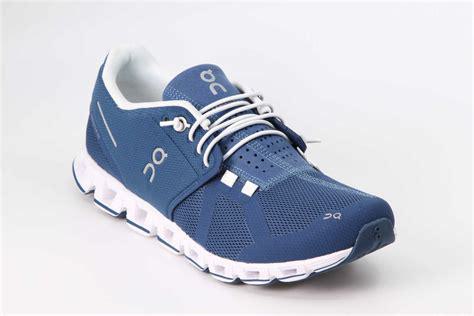
Brand: ON
Model: Cloud 5